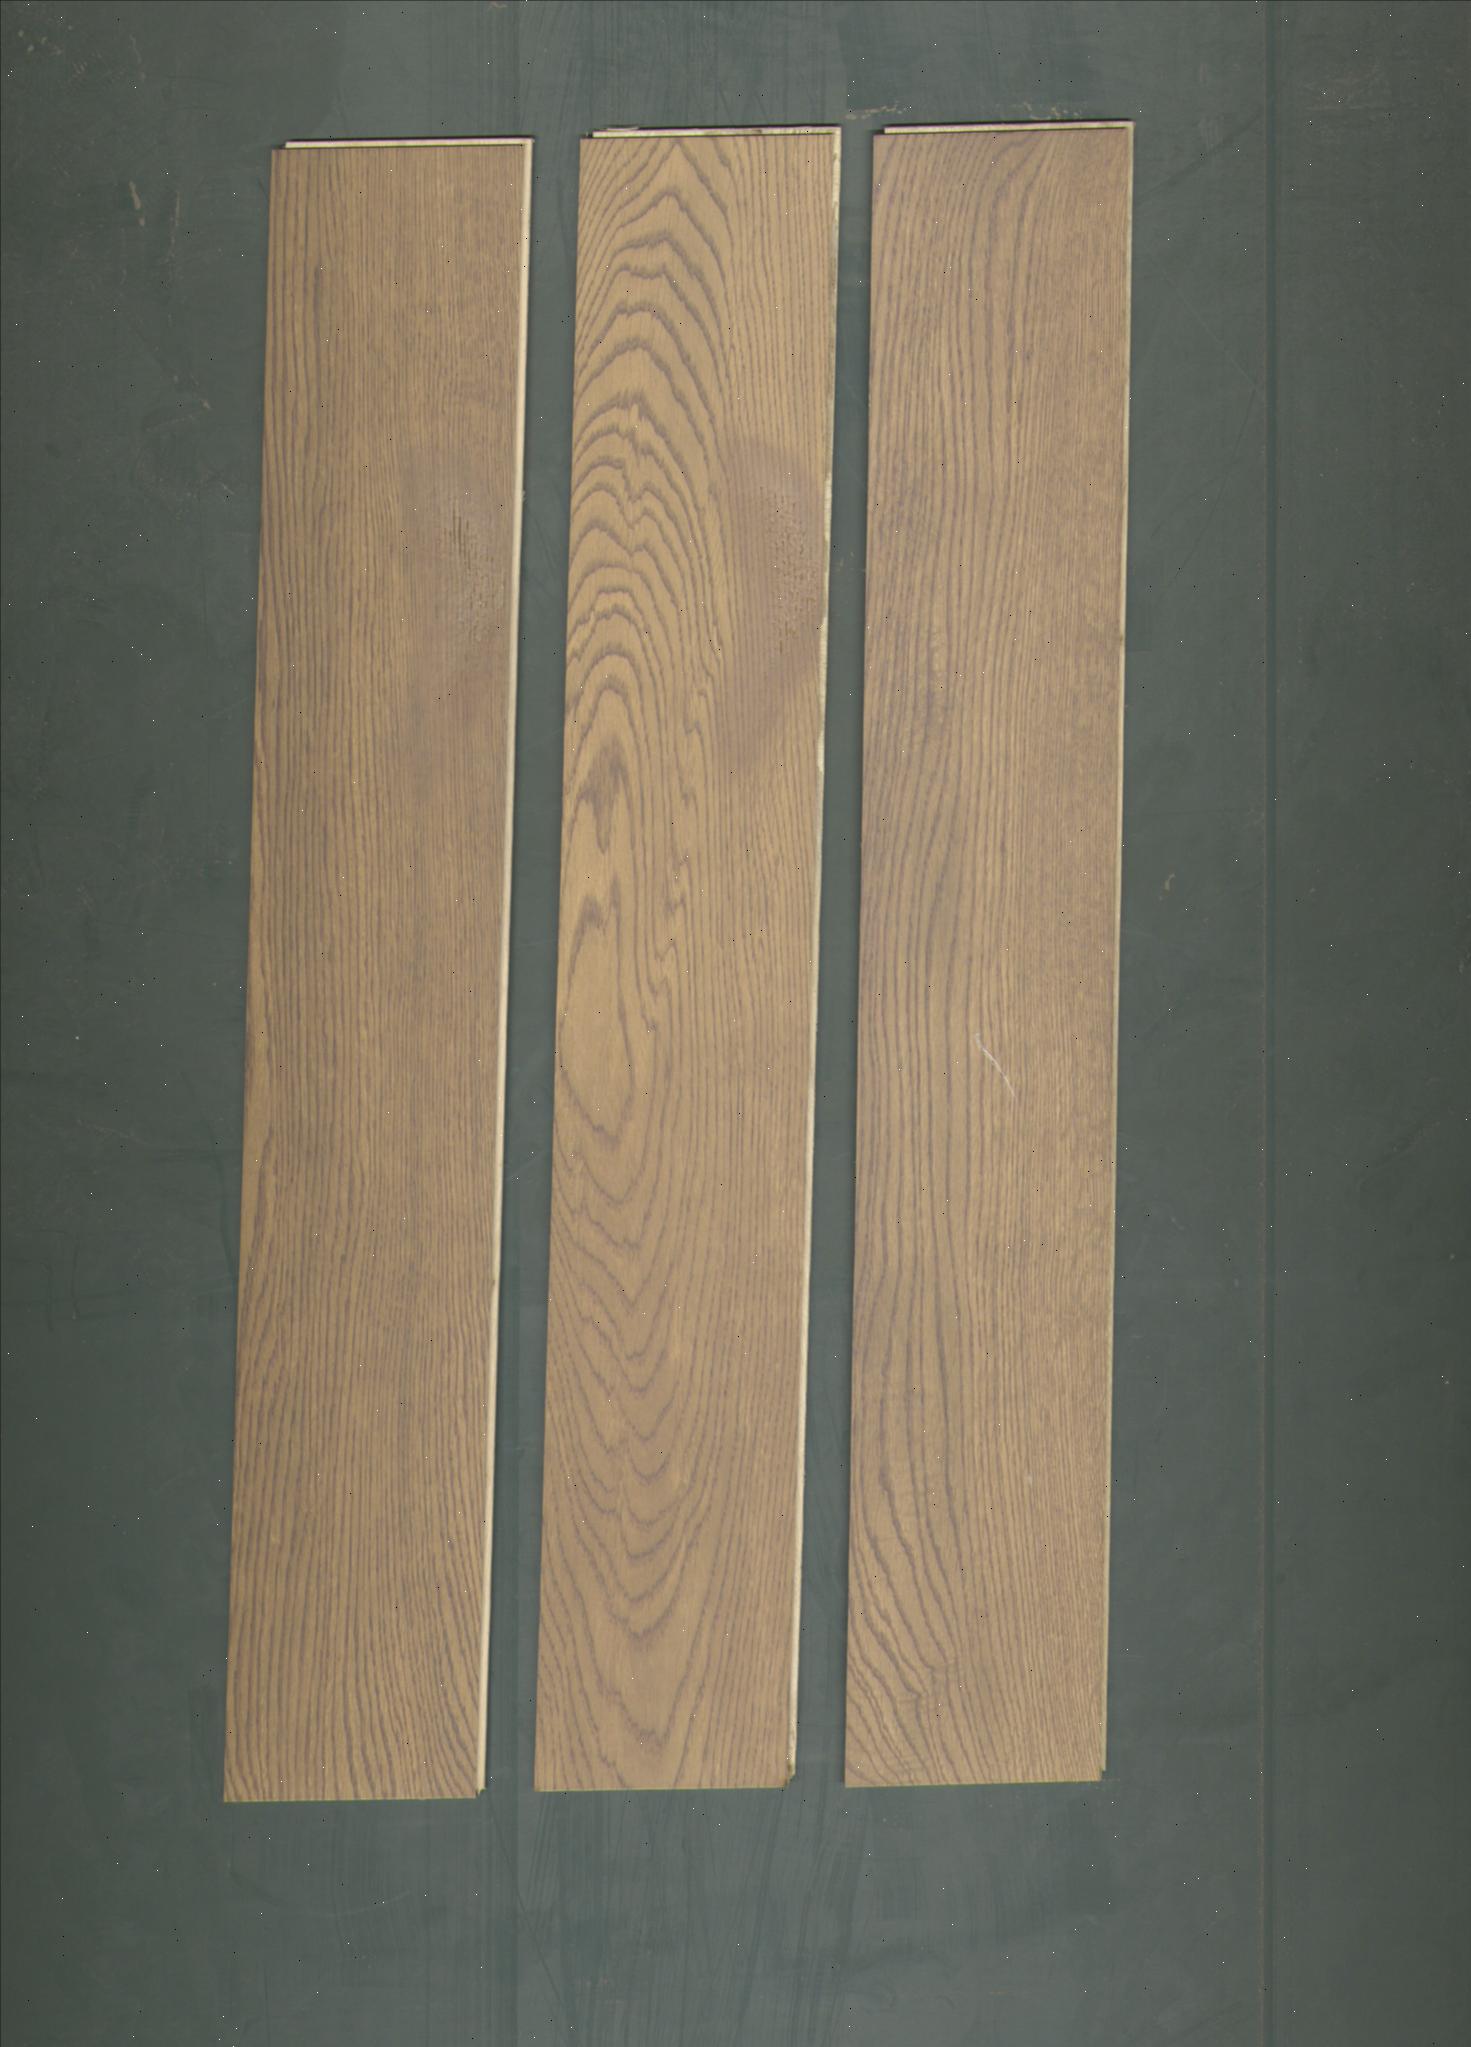
Label: mixers